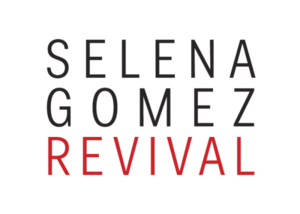
Revival est le deuxième album en studio de la chanteuse américaine Selena Gomez comme soliste. Il a été publié le 9 octobre 2015 via Interscope et Polydor Records, à la suite de Stars Dance. C'est le premier projet qu'elle réalise avec son nouveau label discographique, après avoir terminé le contrat avec Hollywood Records, avec qui elle avait publié la compilation For You et le single The Heart Wants What It Wants, en 2014. L'album contient aussi une chanson réalisée avec le rappeur A$AP Rocky et des collaborations avec des producteurs tels que Rock Mafia, Hit-Boy, et Stargate. L'album est lié au Revival Tour, en programme pour l'année prochaine.